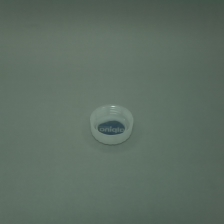
Color: white/transparent
Cap type: standard cap